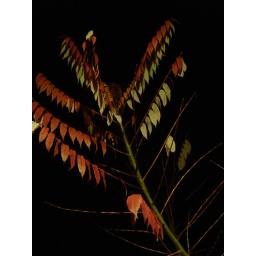
experiment with night photos - this tree is right under a street lamp